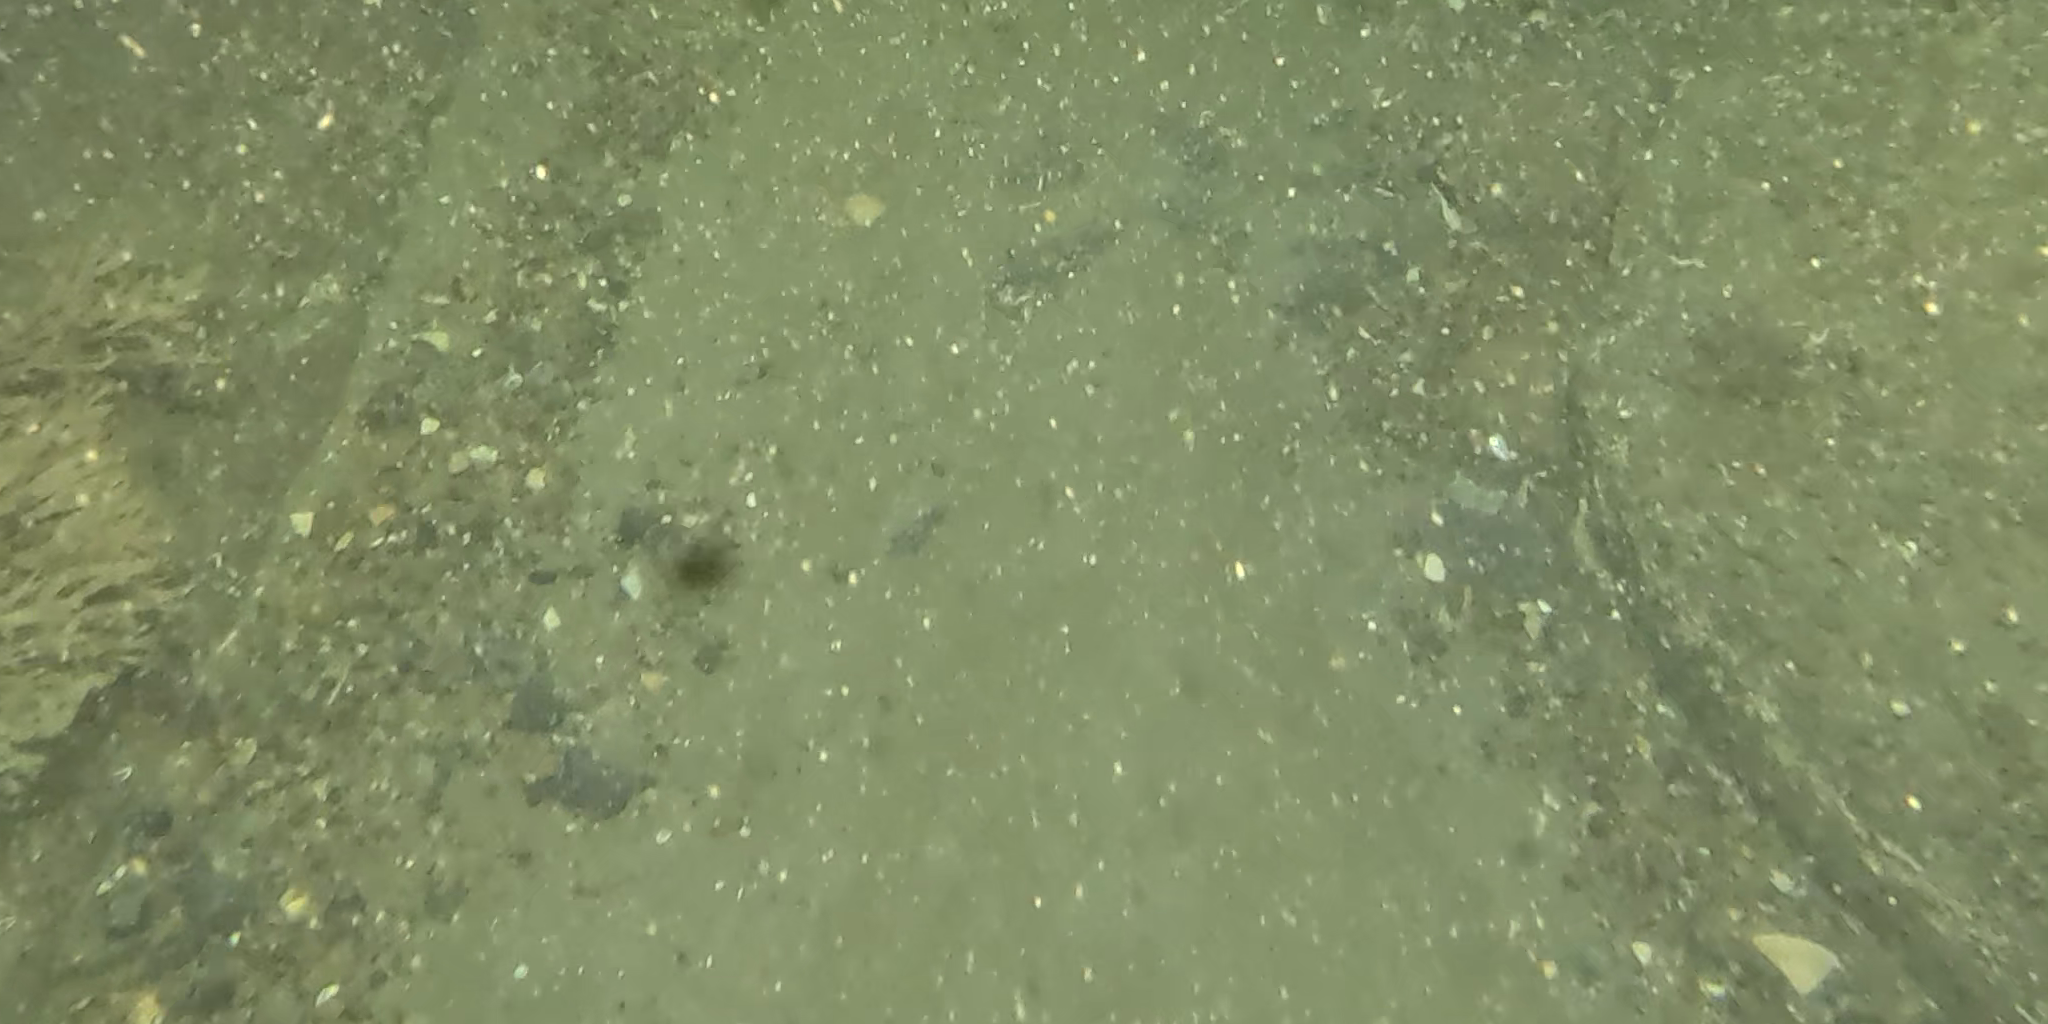
Seabed habitat: stone